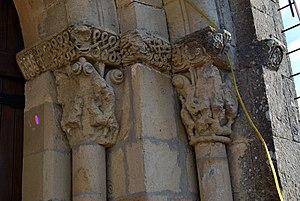
Eglise St Pierre de Mourens
L'église Saint-Martin est une église catholique située sur la commune de Mourens, dans le département de la Gironde, en France.